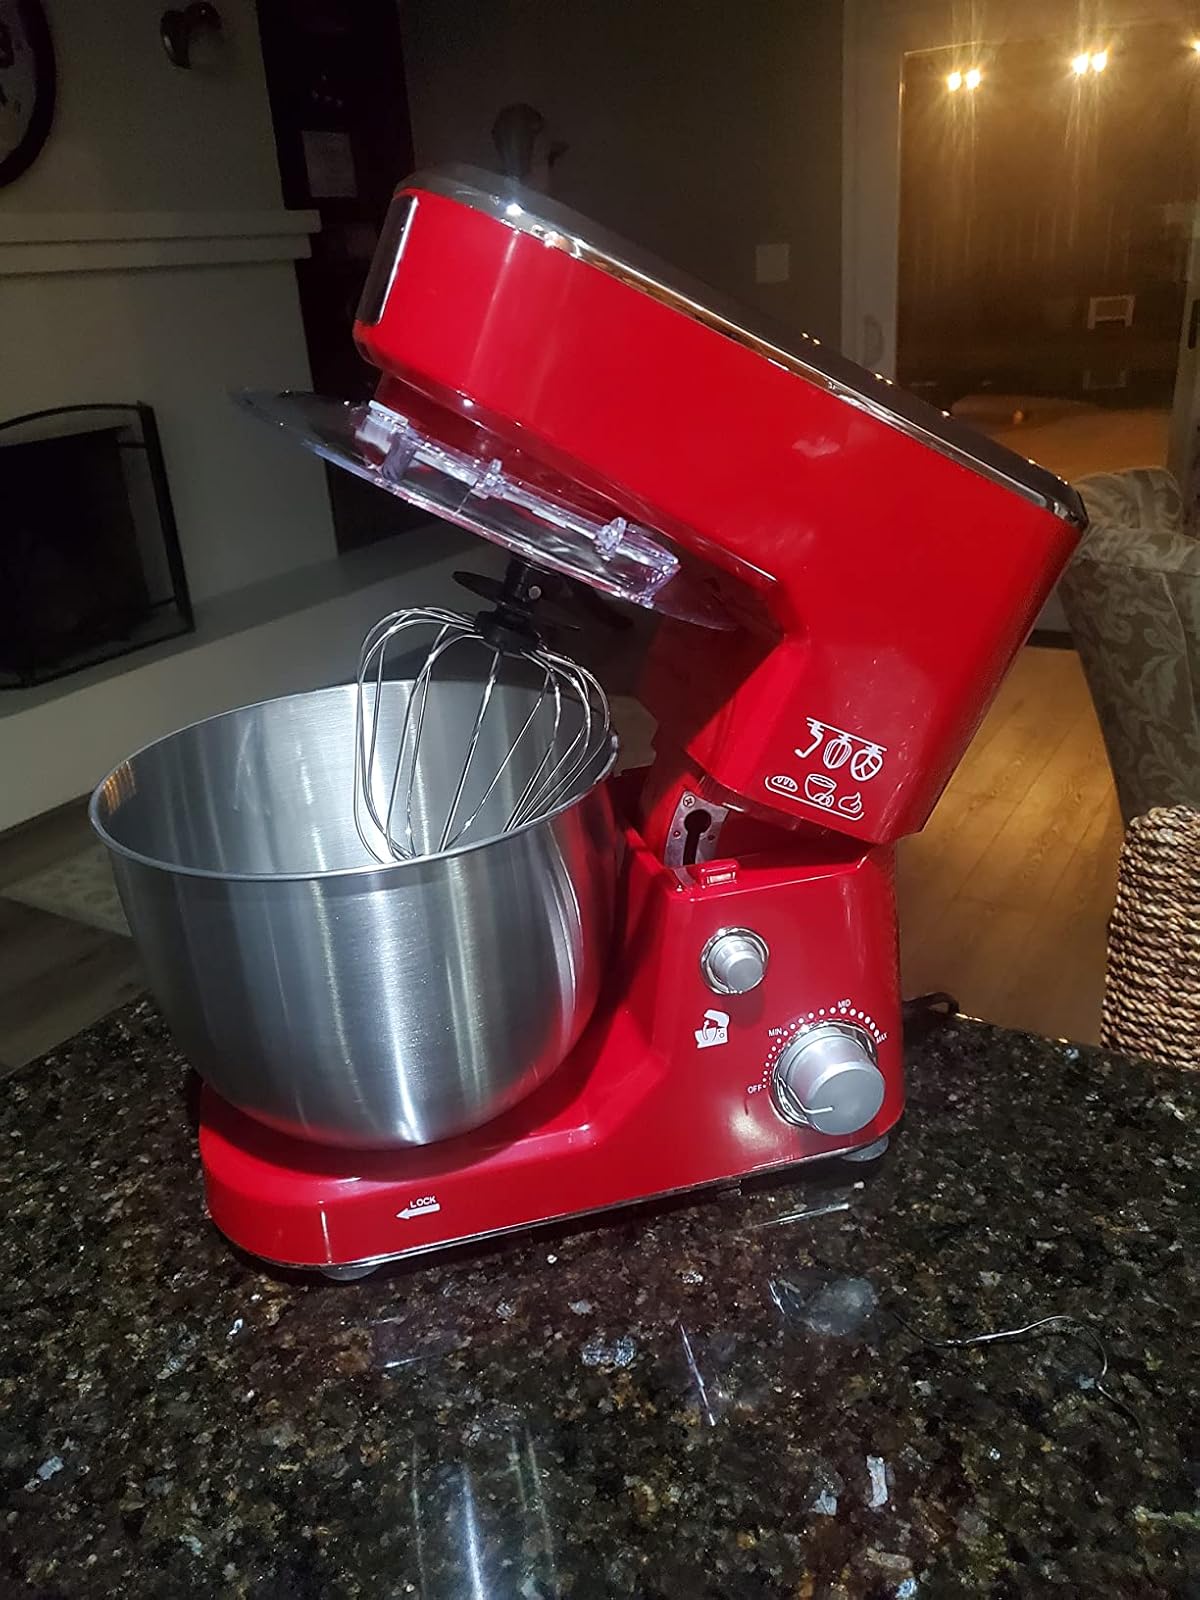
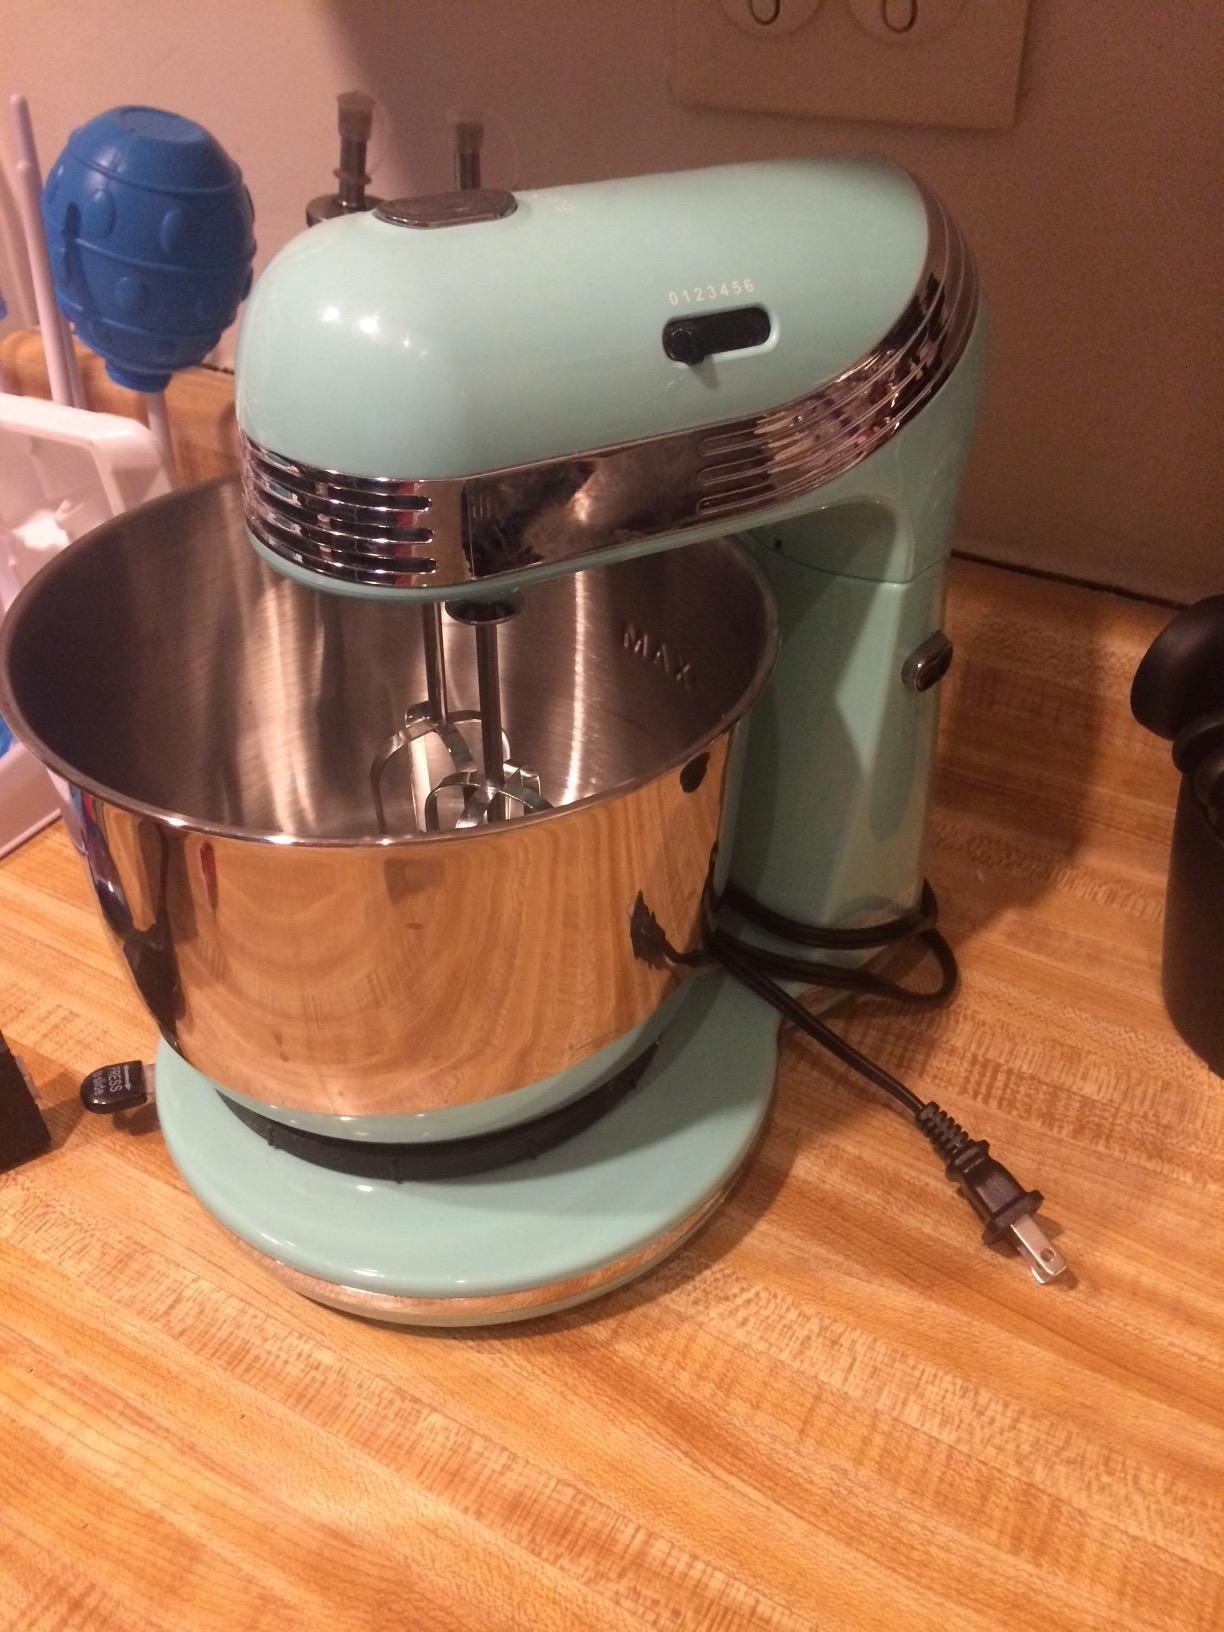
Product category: items_mixer
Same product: no